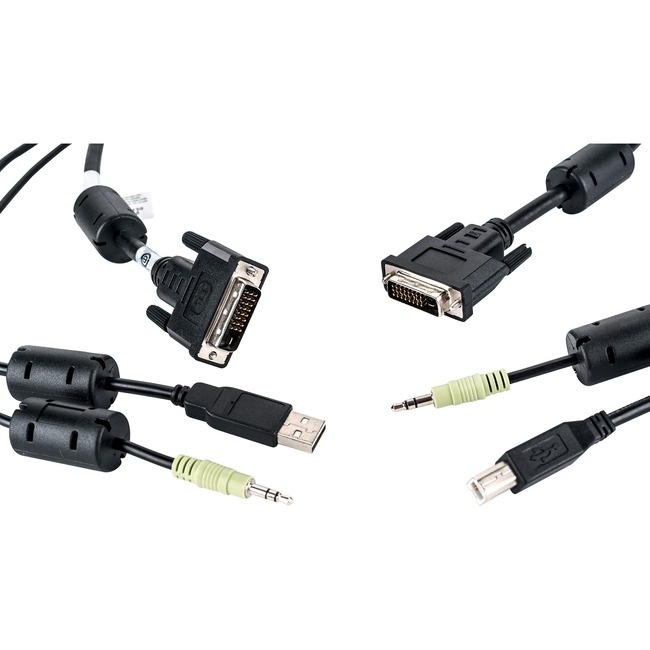
Vertiv Avocent USB Keyboard and Mouse, DVI-D and Audio Cable, 10 ft. for Vertiv Avocent SV and SC Series Switches
These all-in-one KVM cables are designed to deliver superb video quality and error-free transmission for your high-resolution applications. The shield and the structure provide the maximum in quality, performance, and reliability. They are great for workstations, test benches or anywhere tasking between computers is needed. Portable and easily installed, switching between computers is controlled by the push-button on top of the device. 10 ft. KVM cable for target computers Designed for use with Vertiv Avocent SC820 and SC840 KVM switches Connectors: one 4-pin USB Type B-male/4-pin USB Type A-male, one DVI-D, one mini-phone 3.5 mm Allows connection of multiple peripherals on a single cable
Brand: Vertiv
Category: Electronics > Electronics Accessories > Cables > KVM Cables